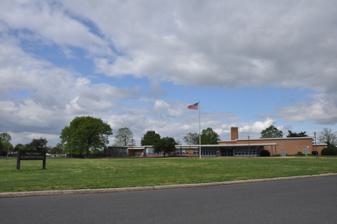
Building: Walt Disney Elementary School
Country: United States of America
Year built: 1969
United States historic place Walt Disney Elementary School U.S. National Register of Historic Places Walt Disney Elementary School in April 2012 Show map of Pennsylvania Show map of the United States Location 200 Lakeside Dr. N, Tullytown, Pennsylvania , U.S. Coordinates 40°9′13″N 74°49′08″W / 40.15361°N 74.81889°W / 40.15361; -74.81889 Area 20 acres (8.1 ha) Built 1953-1955, 1964, 1967-1969 Architectural style Modern Movement NRHP reference No. 07000889 Added to NRHP August 30, 2007 The Walt Disney Elementary School is an historic American elementary school building that is located in Tullytown in Bucks County, Pennsylvania . It is part of the Pennsbury School District . History and architectural features Erected between 1953 and 1955, with expansions made in 1964 and, again, between 1967 and 1969, this historic structure was originally built to accommodate the growing population with the development of Levittown . Dedicated on September 24, 1955, the ceremony was attended by the school's namesake Walt Disney (1901-1966). This historic structure features a one-story, original section that was erected as a steel frame building that was faced in orange brick and had a flat roof. Reflective of the Modern Movement , it also features large, multi-framed rectangular windows with aluminum sashes. The first expansion was undertaken to create space for a library and the second to provide a two-story classroom and larger library. The building was subsequently renovated between 2005 and 2006. It was added to the National Register of Historic Places in 2007. References